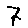
Label: 7